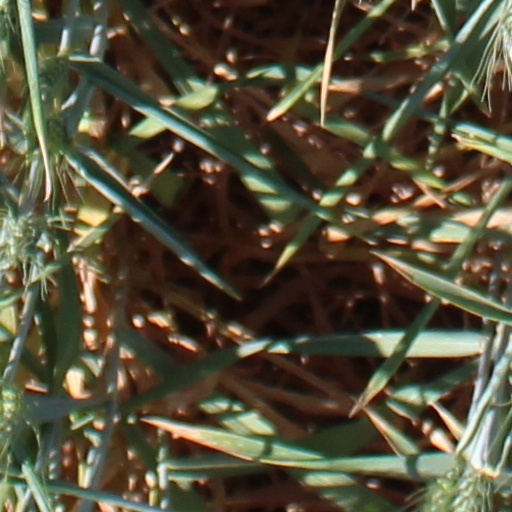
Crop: wheat